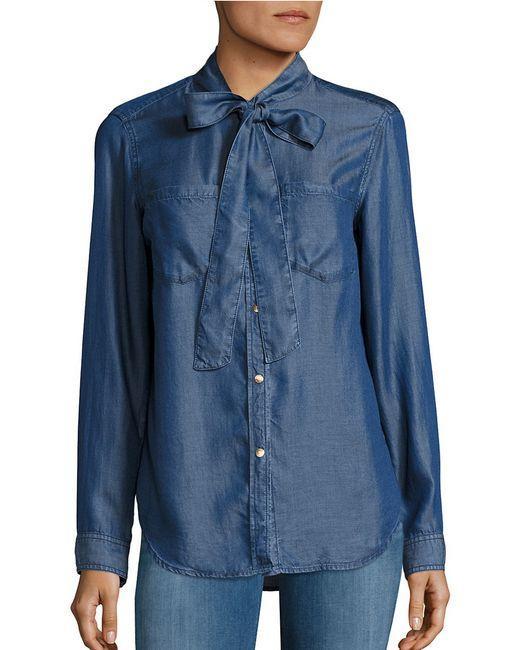
Frauen blaues Spitzenhemd Langarm